Enterprise I.O.O.F. Hall

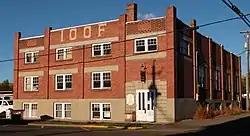

The Enterprise IOOF Hall, at 105 NE 1st Street in Enterprise, Oregon, is a historic building built in 1920 that was listed on the U.S. National Register of Historic Places in 2012, along with two others recommended by Oregon's State Advisory Committee on Historic Preservation in October, 2011. The building served as a meeting hall for Enterprise's chapter of the Independent Order of Odd Fellows.